Koreatown

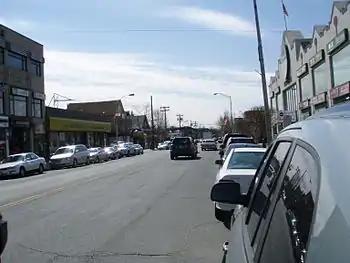
Broad Avenue, Koreatown in Palisades Park, Bergen County, New Jersey, where Koreans comprise the majority (52%) of the population

The Long Island Koreatown is one of the largest and fastest growing ethnic enclaves outside Korea. The core of this Koreatown originated in the Flushing neighborhood borough of Queens. It has continued to expand rapidly eastward through the neighborhoods of Murray Hill, Bayside, Douglaston and Little Neck, and into adjacent suburban Nassau County, Long Island. In the 1980s, a continuous stream of Korean immigrants many of whom began as workers in the medical field or Korean international students moved to New York City to find or initiate professional or entrepreneurial positions. They established a foothold on Union Street in Flushing between 35th and 41st Avenues, featuring restaurants and karaoke ("noraebang") bars, grocery markets, education centers and bookstores, banking institutions, offices, electronics vendors, apparel boutiques and other commercial enterprises. As the community grew more affluent and rose in socioeconomic status, Koreans moved eastward along Northern Boulevard, buying homes in more affluent and less crowded Queens neighborhoods and Nassau County, bringing their businesses with them. The eastward pressure was created in part by the inability to move westward due to the formidable presence of the enormous Flushing Chinatown centered on Main Street. The expansion led to the creation of an American "Meokjagolmok" or "Restaurant Street", around the Murray Hill station of Long Island Rail Road station which is reminiscent of Seoul. According to "The New York Times", a "Kimchi Belt" stretches along Northern Boulevard and the Long Island Rail Road tracks, from Flushing into Nassau County; while according to a Korean food chef, "Queens is the closest you can come to authentic Korean food". The Long Island Koreatown features numerous restaurants that serve both traditional and/or regional Korean cuisine. Korean Chinese cuisine is also available in the Long Island Koreatown.